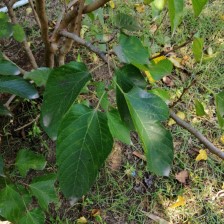
Variety: WhiteKing